Ranakpur Jain temple

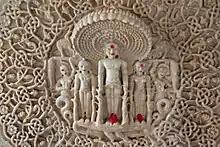
Parshvanatha with 1008 serpent head

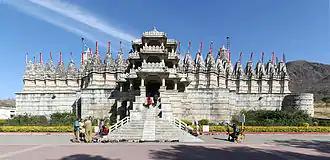
Front view of Chaturmukha temple

Chaturmukha temple is a 15th-century temple dedicated to Adinatha built using white marble in the midst of a forest. The temple name is credited to its design of chaumukha— with four faces. The construction of the temple and quadrupled image symbolise the Tirthankara's conquest of the four cardinal directions and hence the cosmos. The temple is one of the largest Jain temples and considered one of the five holiest Jain shrines in India and part of Gorwad Panch Tirth. The architecture and stone carvings of the temple are based on the Ancient Mirpur Jain Temple at Mirpur in Rajasthan.